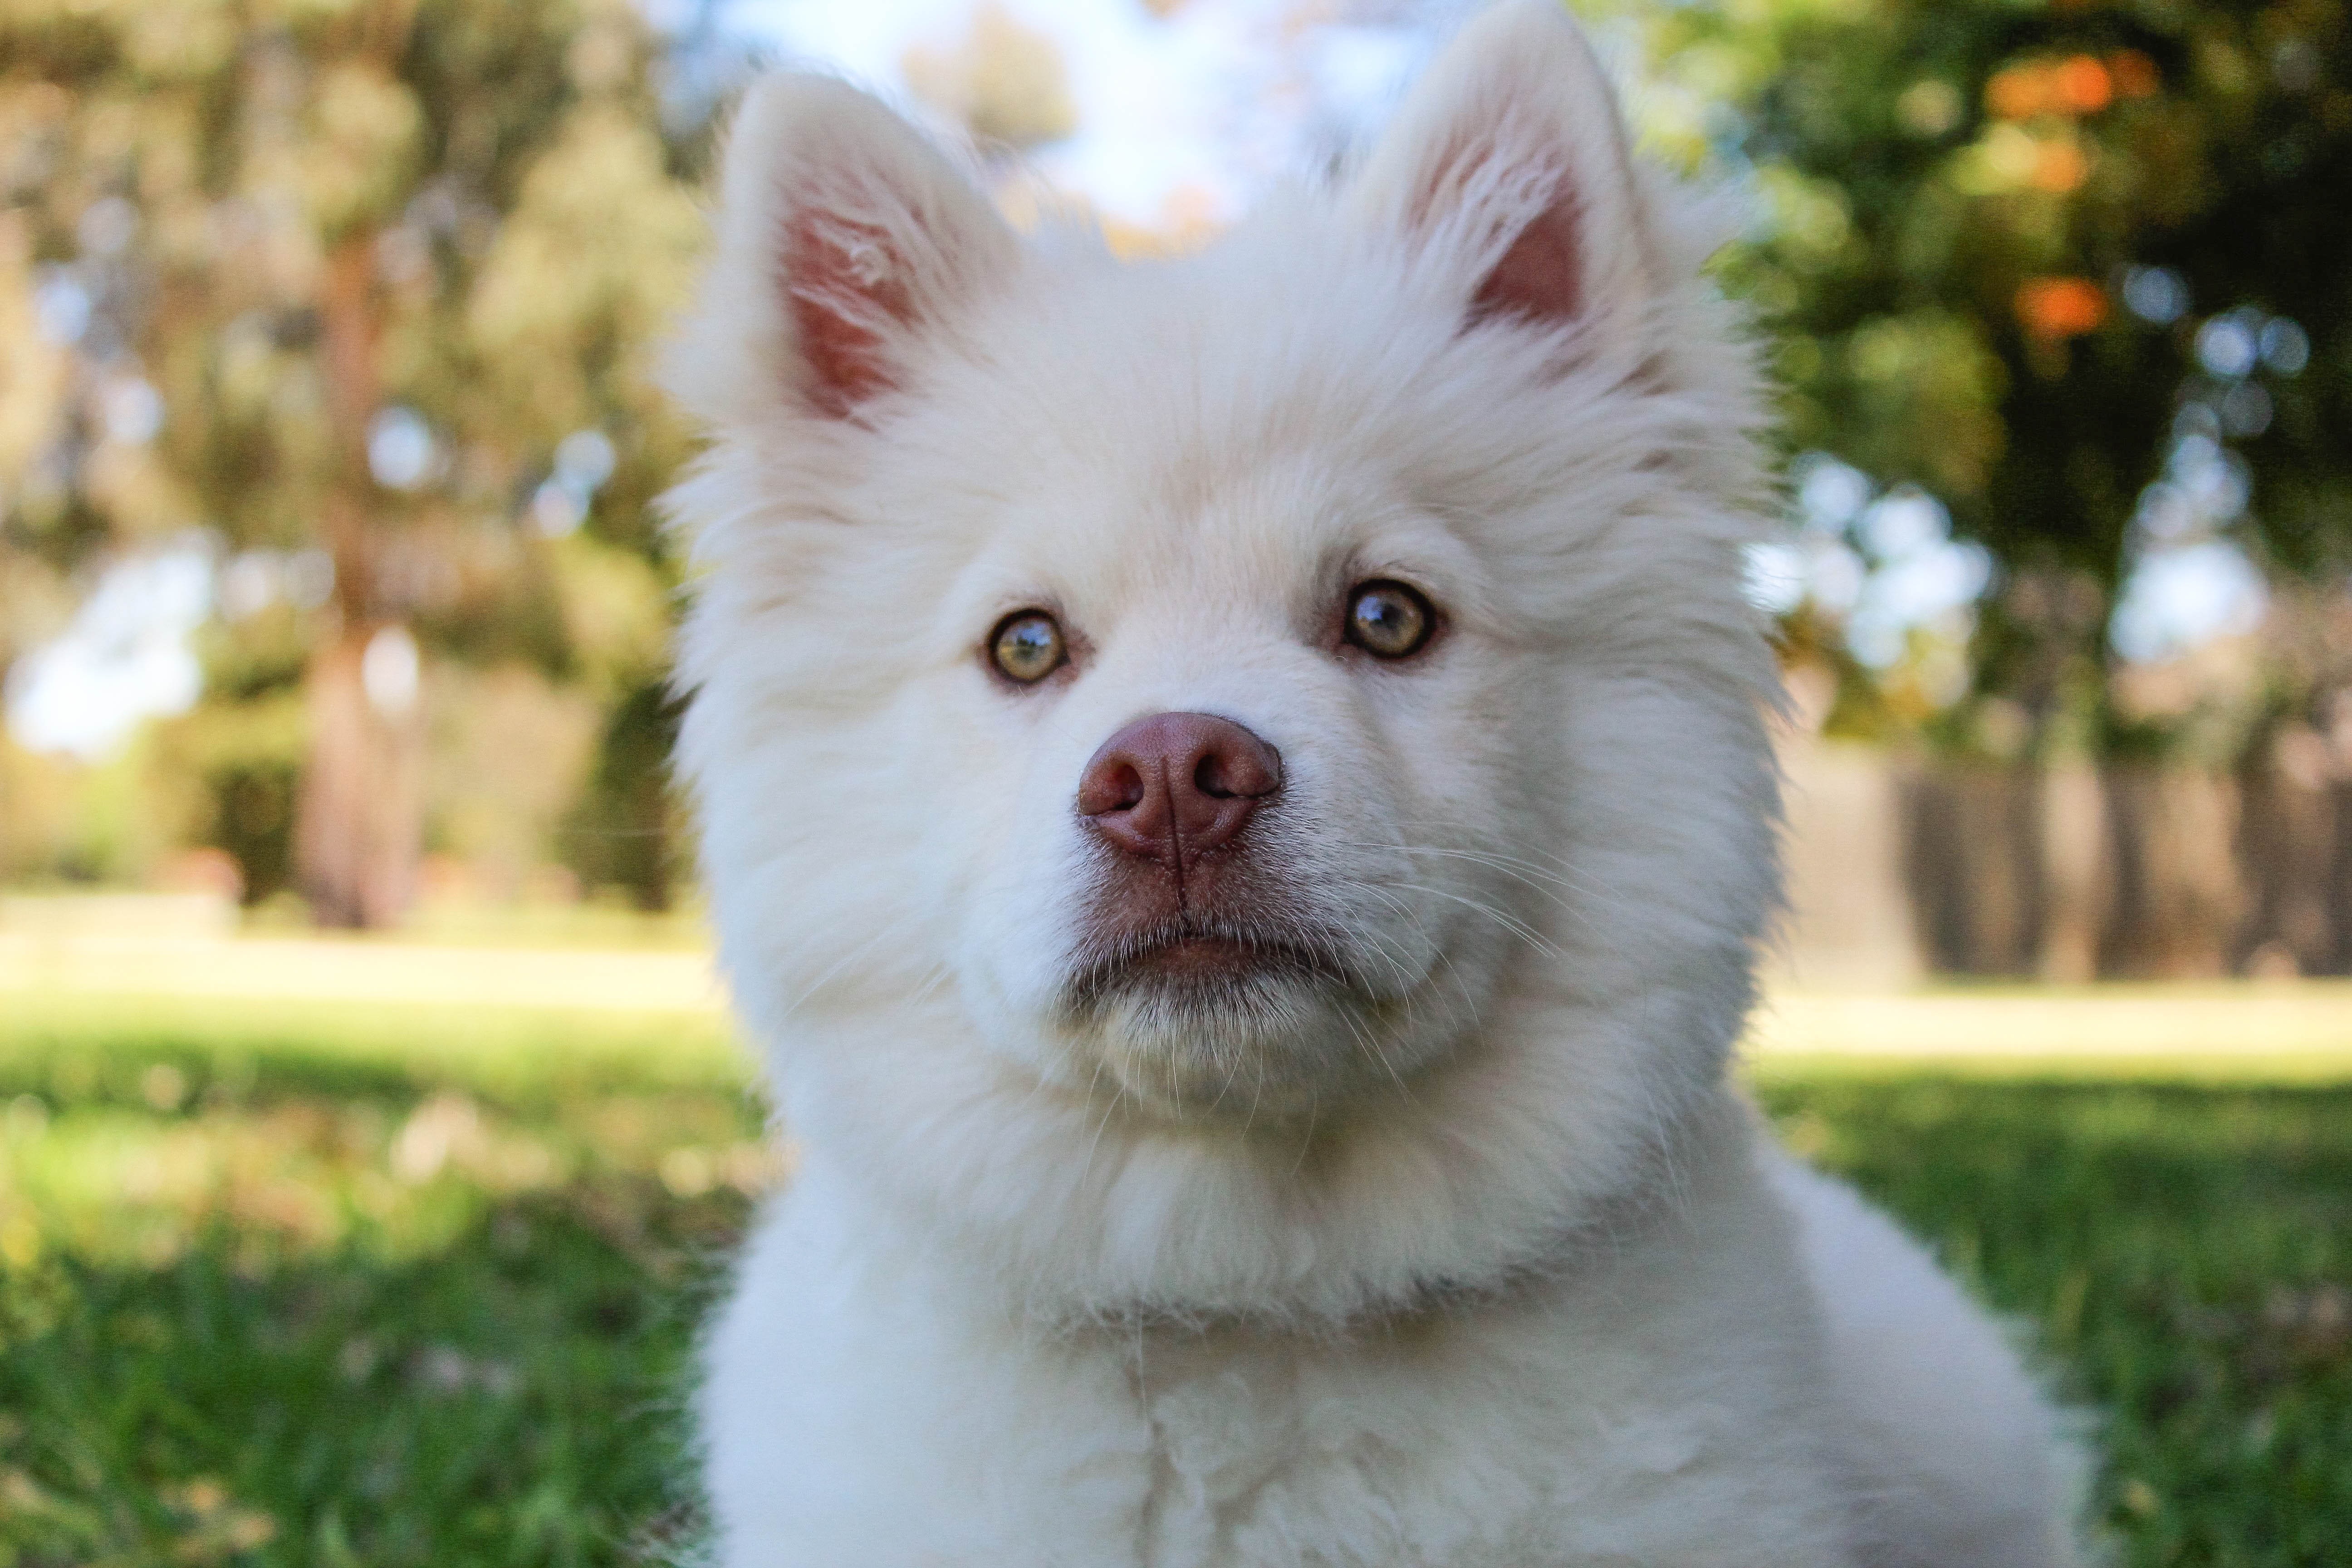
nature, light, sunshine, sun, warm, sunlight, puppy, dog, cute, summer, male, love, young, spring, weather, mammal, baby, season, smile, cheerful, outdoors, face, sunny, eyes, dogs, fun, happy, happiness, bright, vertebrate, day, cheeky, character, dog breed, dog like mammal, carnivoran, dog breed group, greenland dog, icelandic sheepdog, german spitz mittel, japanese spitz, american eskimo dog, german spitz, german spitz klein, volpino italiano, kishu, norwegian buhund, finnishlapphund